Bulgarians in Romania

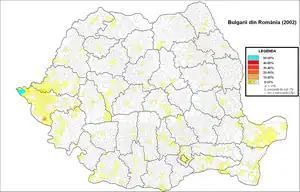
Bulgarians in Romania (2002 census)

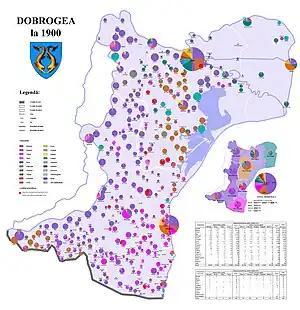
Ethnic map of Dobruja (1900 census)

Bulgarians are a recognized minority in Romania ("Rumaniya"), numbering 7,336 according to the 2011 Romanian census, down from 8,025 in 2002. Despite their low census number today, Bulgarians from different confessional and regional backgrounds have had ethnic communities in various regions of Romania, and during the Middle Ages Bulgarian culture has exerted considerable influence on its northern neighbour. According to one Bulgarian estimate, Romanian citizens of Bulgarian origin number around 250,000. According to the Romanian census of 2021, among the 5,975 ethnic Bulgarians, 3,583 were Roman Catholics, 1,977 were Romanian Orthodox and 21 were Serbian Orthodox.